Question: Please indicate a possible affordance area of the knife that can be used for holding
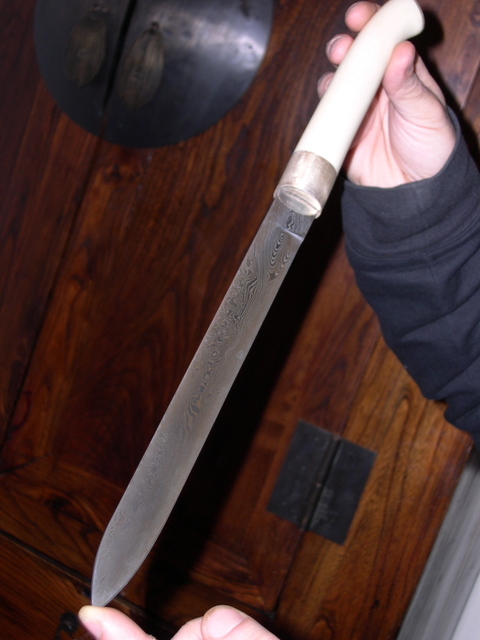
Answer: [274.5, 3.5, 425.479, 221.5]